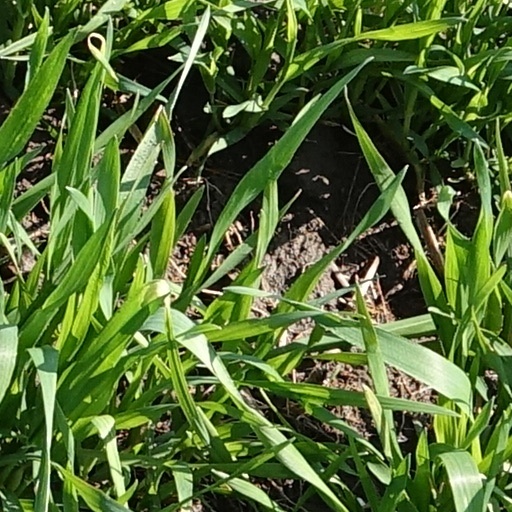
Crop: wheat